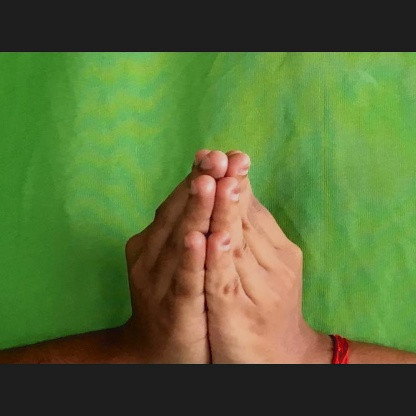
Mudra: Anjali